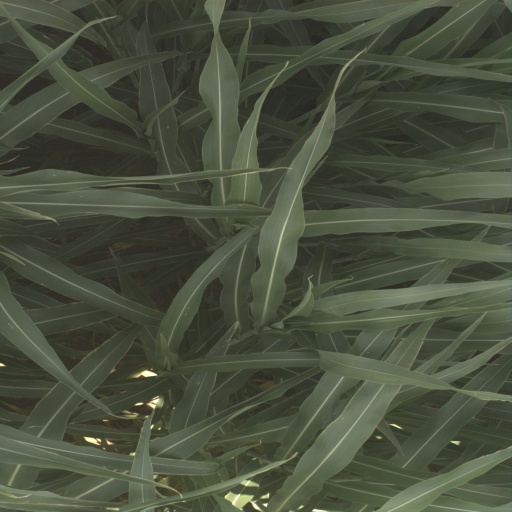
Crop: sorghum